History of prostitution

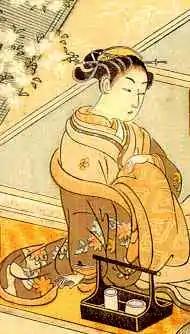
An oiran preparing herself for a client, ukiyo-e print by Suzuki Haronubu (1765)

From the 15th century, Chinese, Korean, and other Far Eastern visitors began frequenting brothels in Japan. This practice continued among visitors from the Western Regions, mainly European traders, beginning with the Portuguese in the 16th century who often came with their South Asian "lascar" crew, along with African crewmembers in some cases. In the 16th century, the local Japanese people initially assumed that the Portuguese were from "Tenjiku" ("Heavenly Abode"), the Japanese name for the Indian subcontinent due to its importance as the birthplace of Buddhism, and that Christianity was a new Indian faith. These mistaken assumptions were due to the Indian city of Goa being a central base for the Portuguese East India Company and also due to a significant portion of the crew on Portuguese ships being Indian Christians.